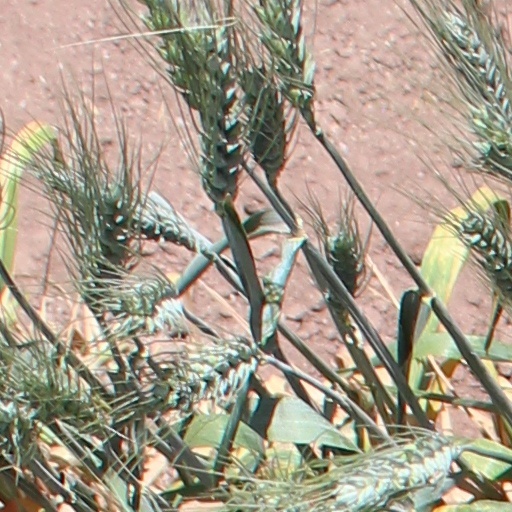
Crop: wheat